Fallujah during the Iraq War

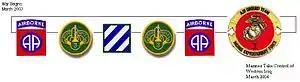
Timeline showing the sequence of units in control of Fallujah in just the first year of the war

Two months after the 3rd Infantry took control of Fallujah from the 3rd Cavalry, it was redeployed home. The 3rd Cavalry again assumed control of Fallujah with only one squadron. Attached to that Squadron was the 115th MP Company from the Rhode Island Army National Guard. The 115th MPs made routine patrols and frequent house raids searching for insurgents and weapons caches. In September 2003, the 3rd Brigade of the 82nd Airborne was deployed to replace the 3rd Cavalry in Ramadi and Fallujah. The 3rd Cavalry was then left to control all of the al-Anbar province except for these two cities.